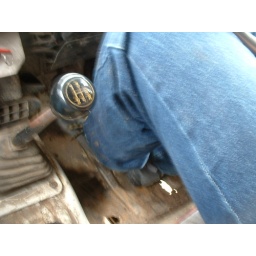
Langdale pics, off road centre near Dalby forest